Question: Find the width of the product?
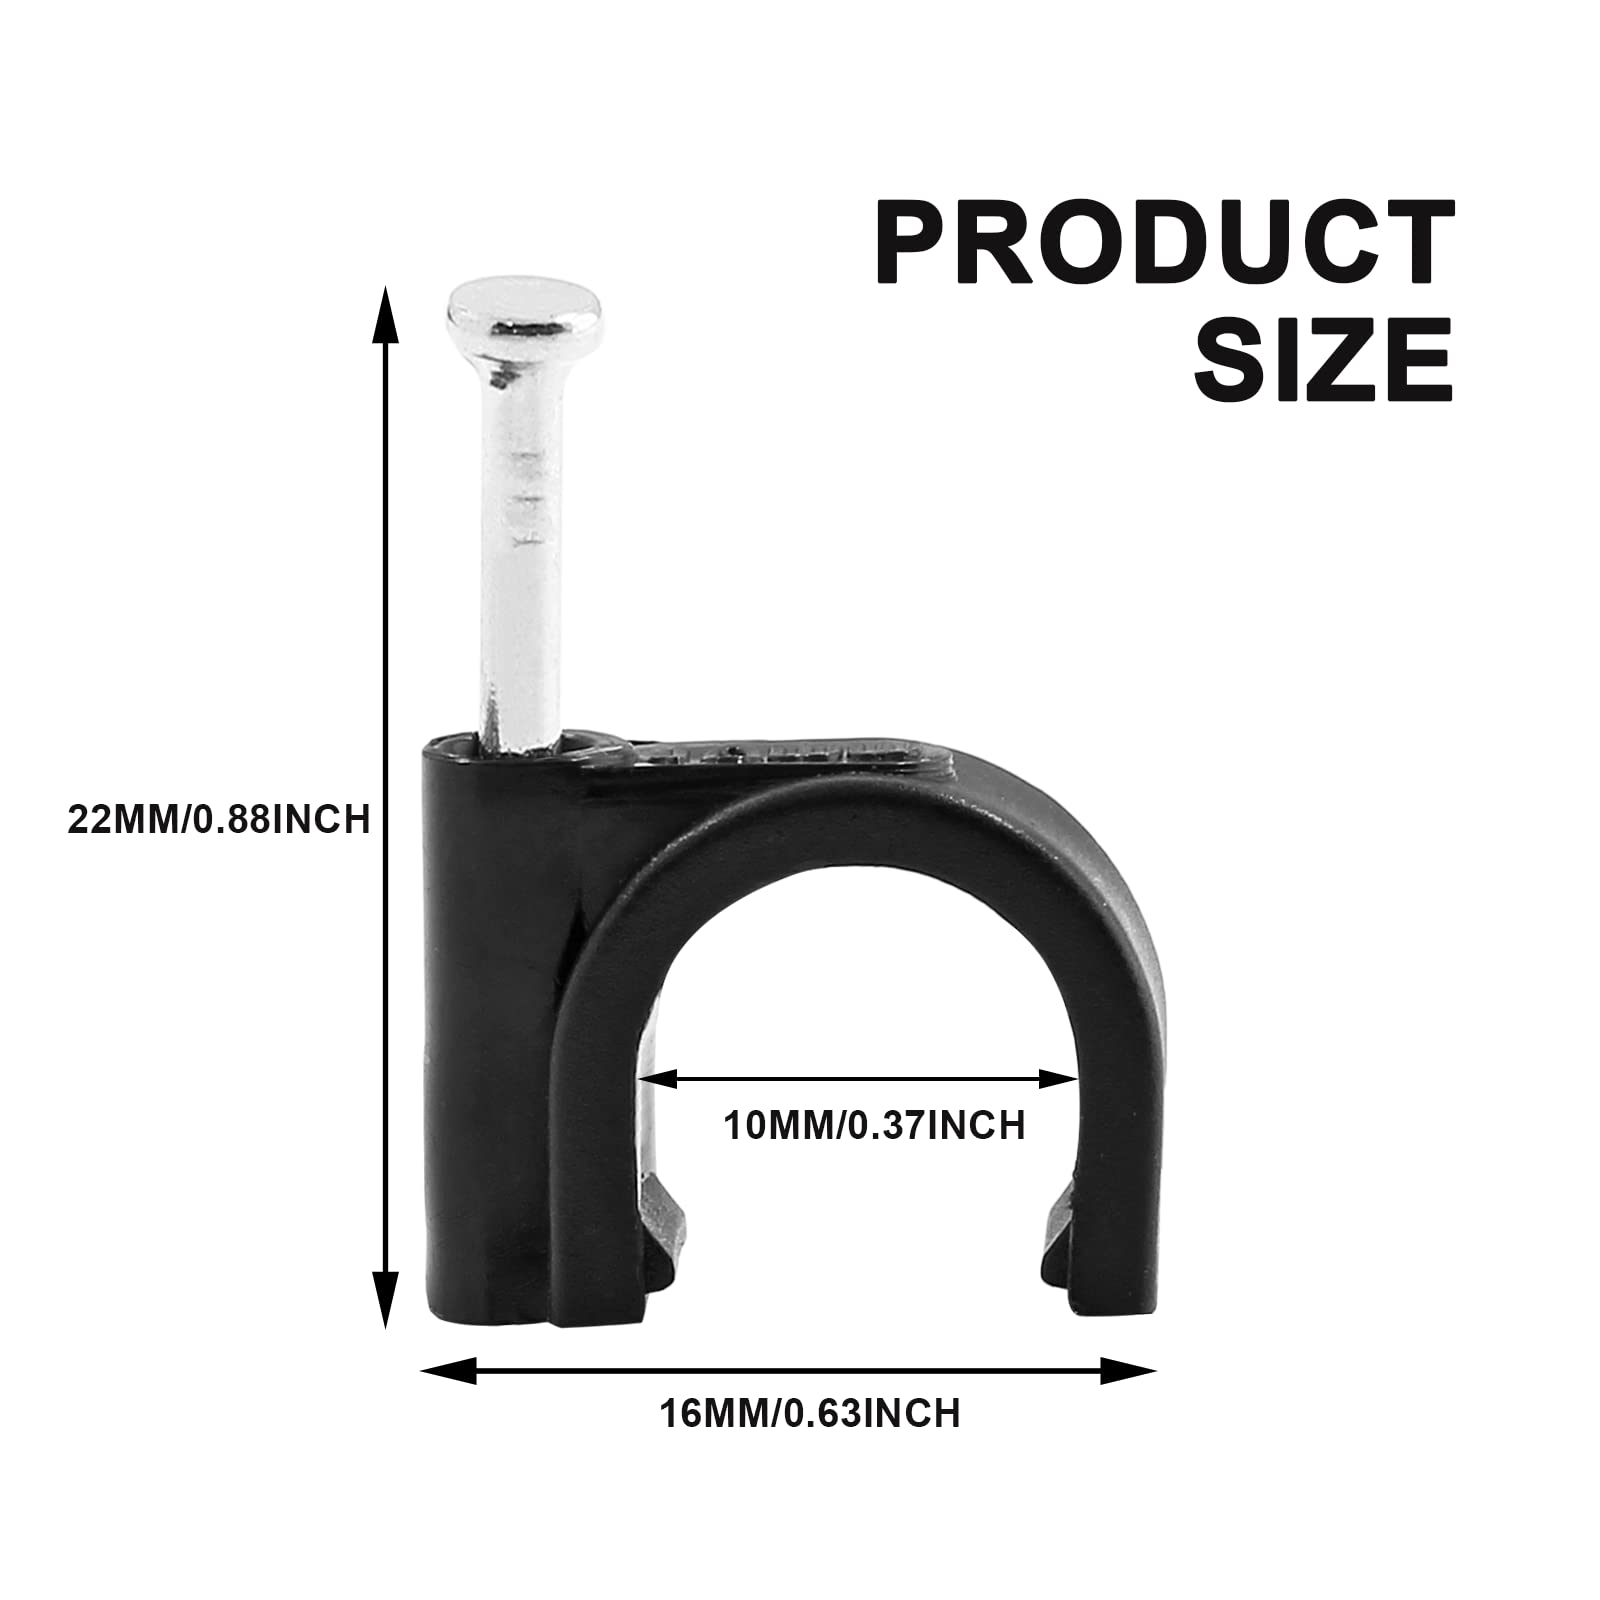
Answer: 16.0 millimetre